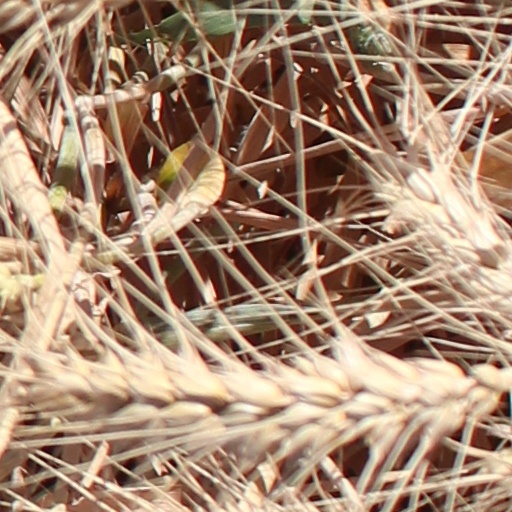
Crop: wheat